List of Florida hurricanes (2000–present)

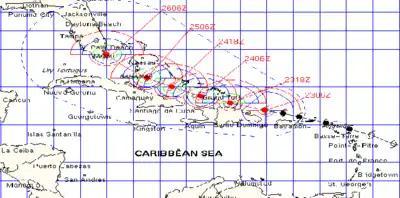
A forecast map of Hurricane Debby projecting its landfall in Florida

In the 21st century, 80 tropical and subtropical cyclones, their remnants, and their precursors have affected the U.S. state of Florida. Collectively, cyclones in Florida during the time period resulted in more than $236 billion in damage and 615 deaths. Every year included at least one tropical cyclone affecting the state. During the 2004 season, more than one out of every five houses in the state received damage. After Wilma in 2005, it would be 11 years until another hurricane would strike the state, Hermine in 2016. The following year, Irma in 2017, was the first major hurricane to strike the state in 12 years.